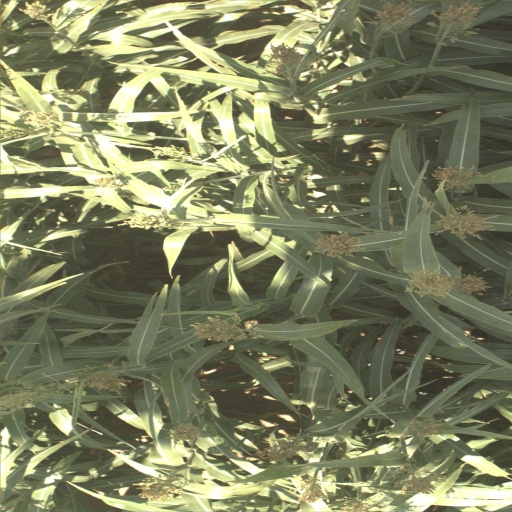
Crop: sorghum